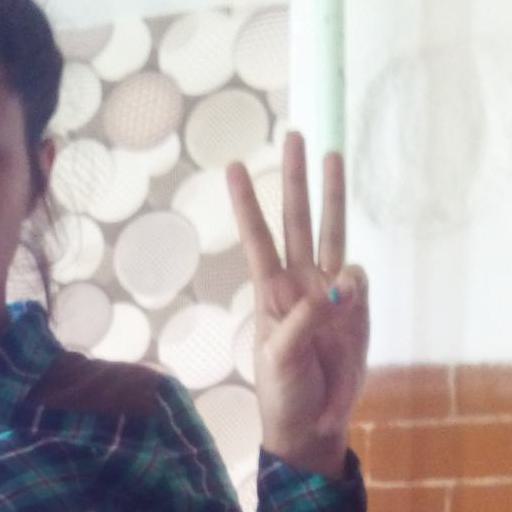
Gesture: three